History of the transistor

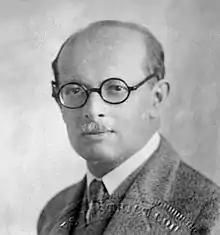
Julius Edgar Lilienfeld,

The first patent for the field-effect transistor principle was filed in Canada by Austrian-Hungarian physicist Julius Edgar Lilienfeld on October 22, 1925, but Lilienfeld published no research articles about his devices, and his work was ignored by industry. In 1934 German physicist Dr. Oskar Heil patented another field-effect transistor. There is no direct evidence that these devices were built, but later work in the 1990s show that one of Lilienfeld's designs worked as described and gave substantial gain. Legal papers from the Bell Labs patent show that William Shockley and a co-worker at Bell Labs, Gerald Pearson, had built operational versions from Lilienfeld's patents, though their final transistor designs were based on different principles.